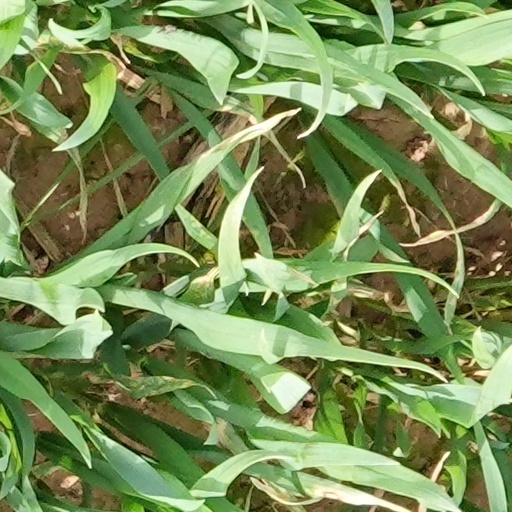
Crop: wheat